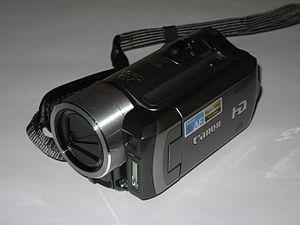
Le Canon HF100 est un caméscope qui filme en Full HD 1920x1080 et qui enregistre sur carte mémoire.